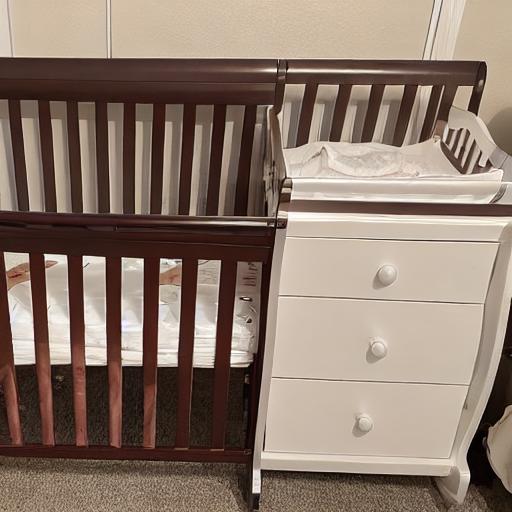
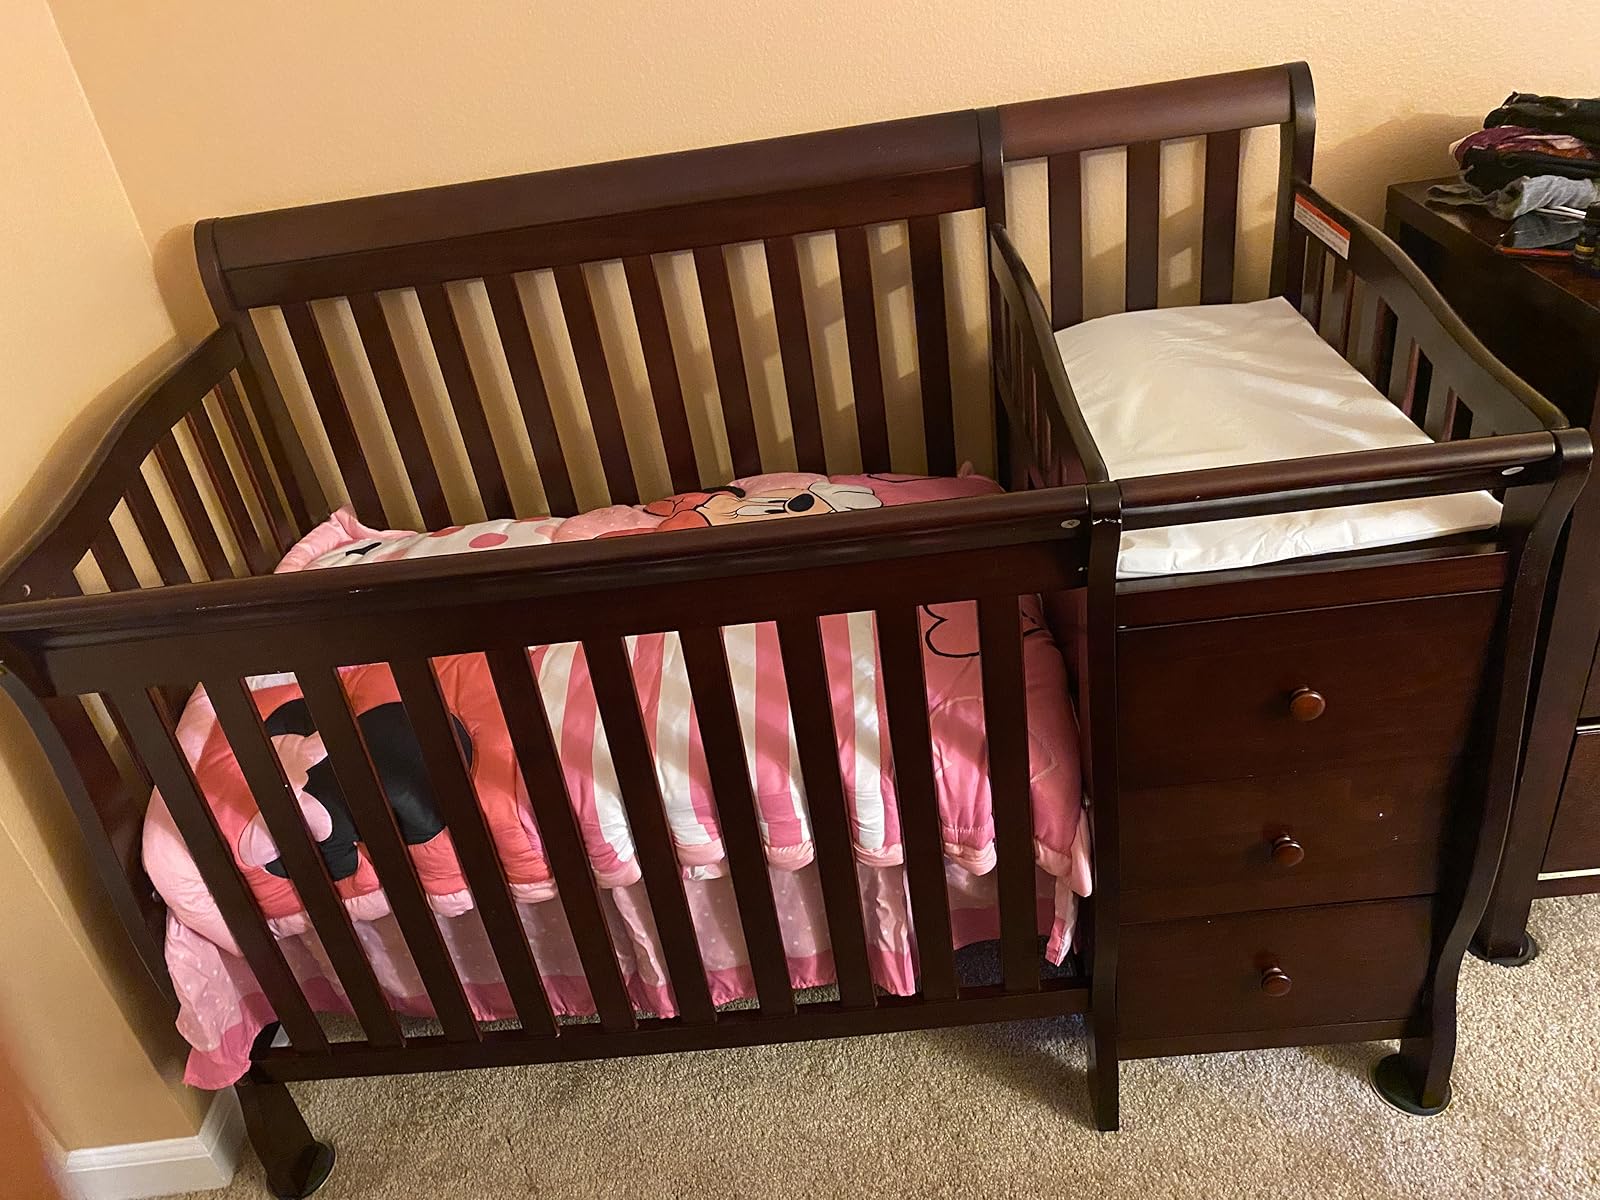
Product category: products_crib
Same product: no